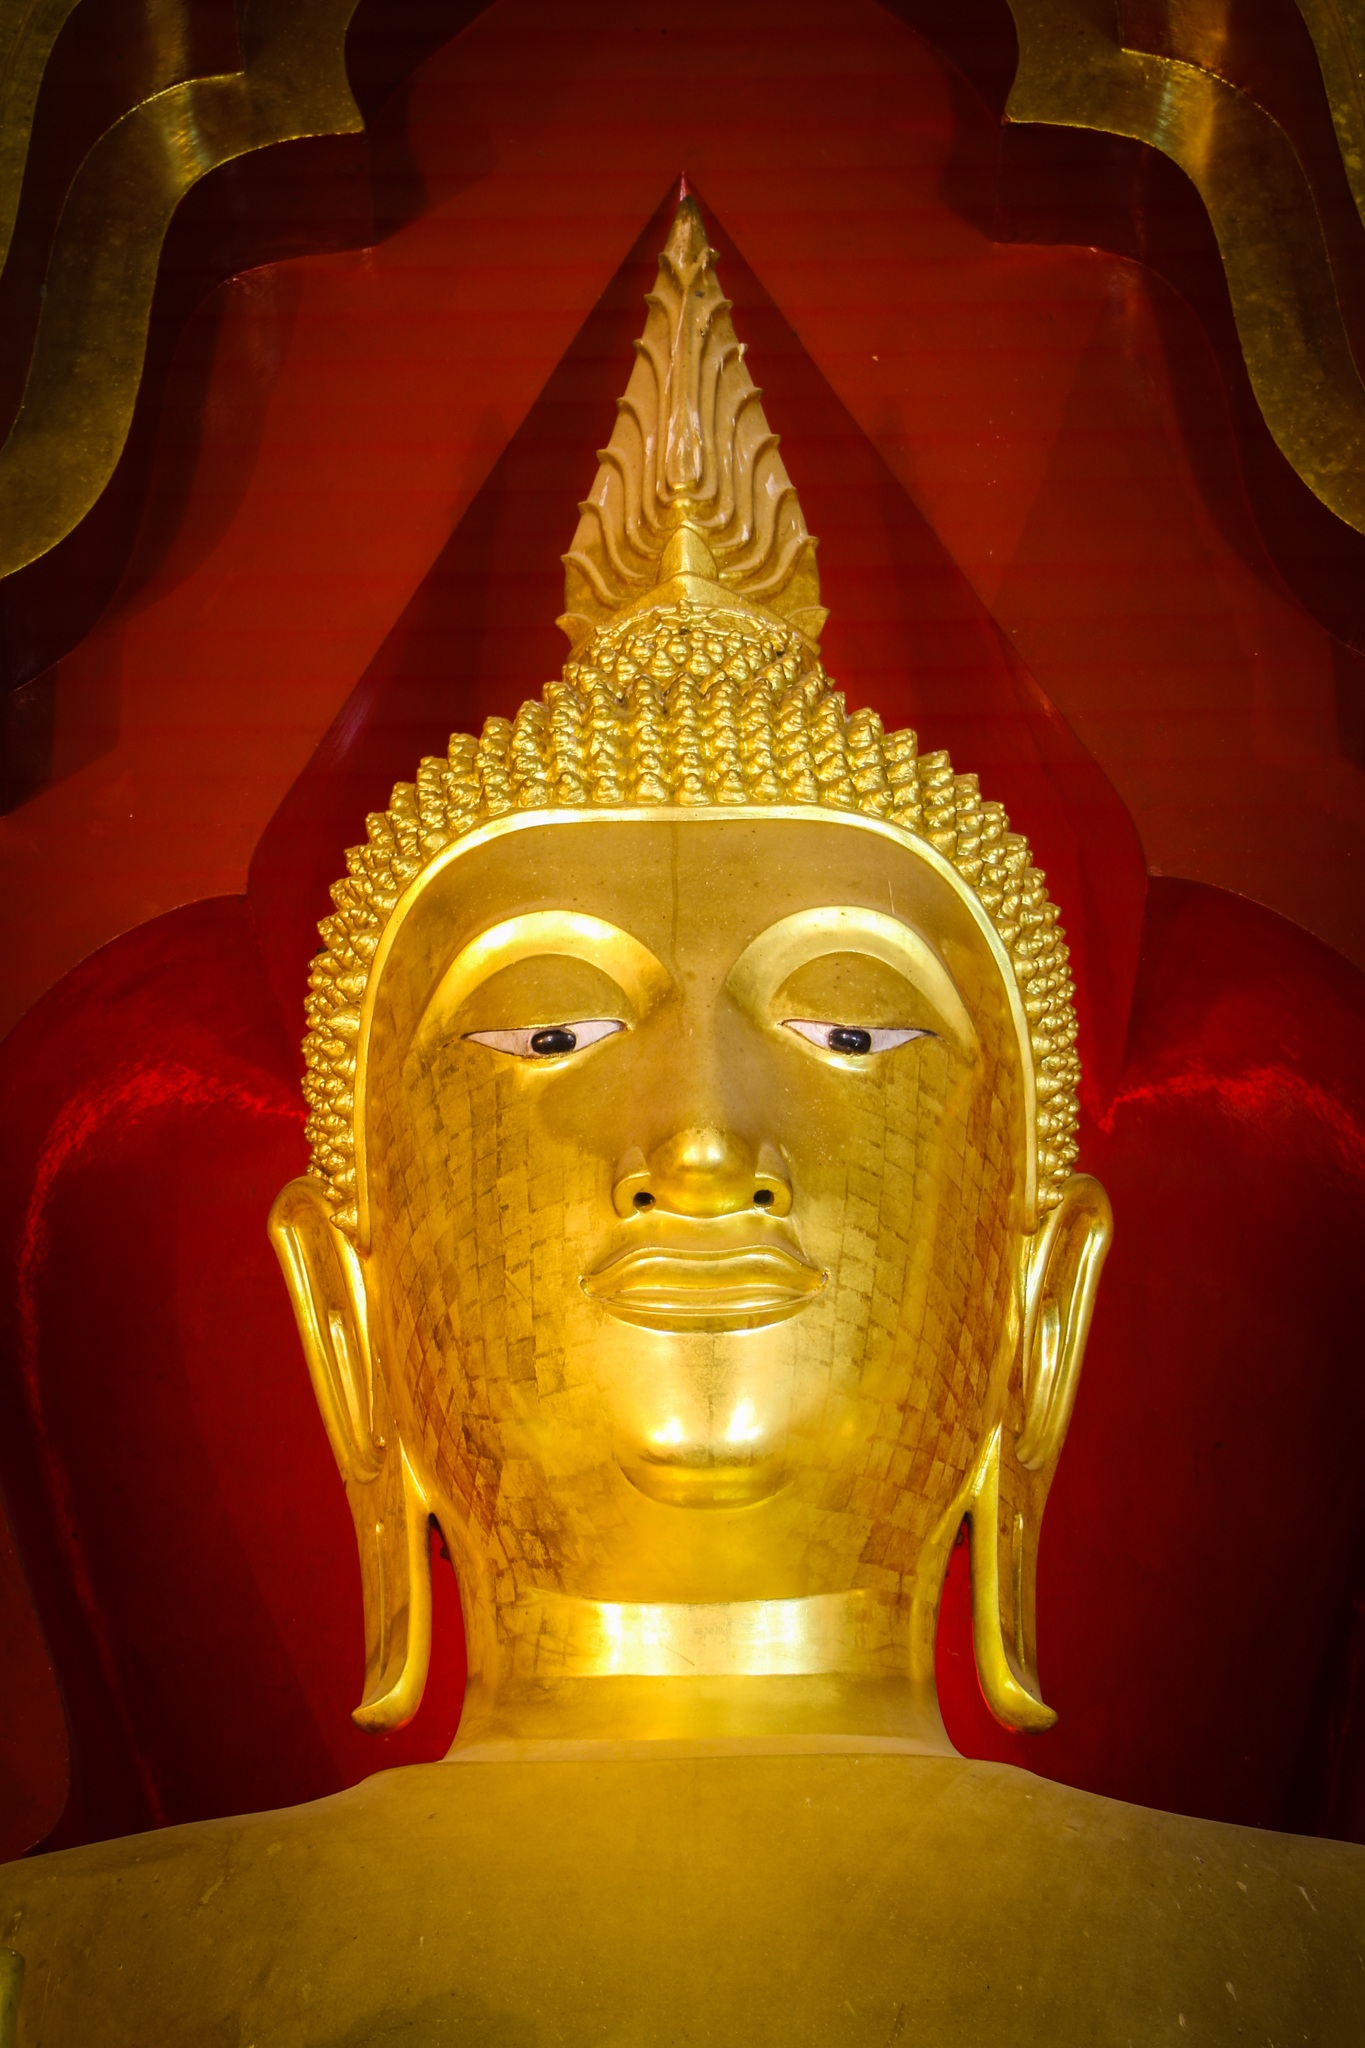
monument, statue, golden, buddhism, clothing, temple, carving, thai, wat, buddha statue, gautama buddha, ancient history